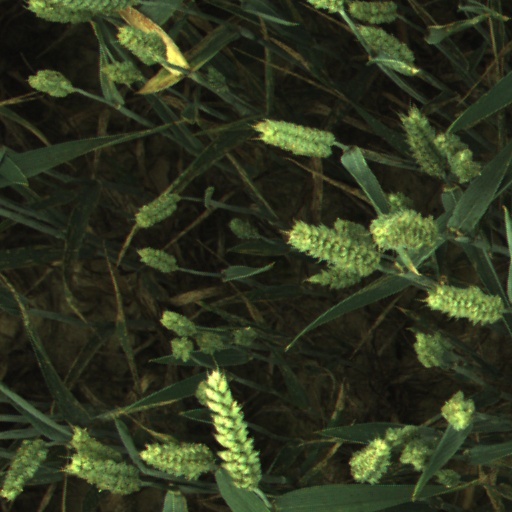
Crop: wheat